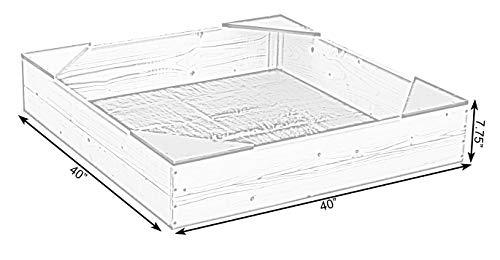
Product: PLAYBERG Wooden Sandbox with Floor Cover
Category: Toys & Games | Sports & Outdoor Play | Sandboxes
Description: Floor cover to keep to prevent sand spilling.
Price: $98.09
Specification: ProductDimensions:40x40x7.8inches|ItemWeight:3.52ounces|ShippingWeight:13.2pounds(Viewshippingratesandpolicies)|ASIN:B07TK3YFZN|Californiaresidents:ClickhereforProposition65warning|Itemmodelnumber:QI003559|Manufacturerrecommendedage:12months-12years